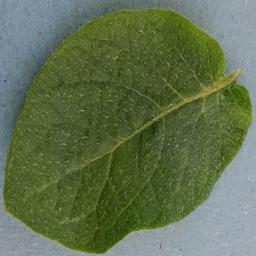
Label: Potato___Healthy